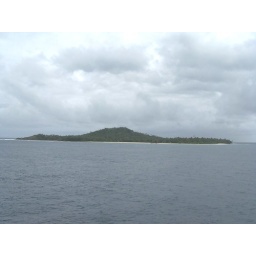
An island near Matnog with white sand beach